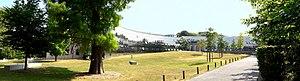
Lille est une ville du nord de la France, préfecture du département du Nord et chef-lieu de la région Hauts-de-France.
L'École des hautes études commerciales du Nord est une grande école de commerce française privée à but non lucratif dont le campus principal est situé à Roubaix. Fondée à Lille en 1906, elle prend le nom d'École des hautes études commerciales du Nord en 1951, d'où elle tire son acronyme. À partir des années 2010, elle possède des campus à Lille, Nice, Paris, Londres et Singapour.